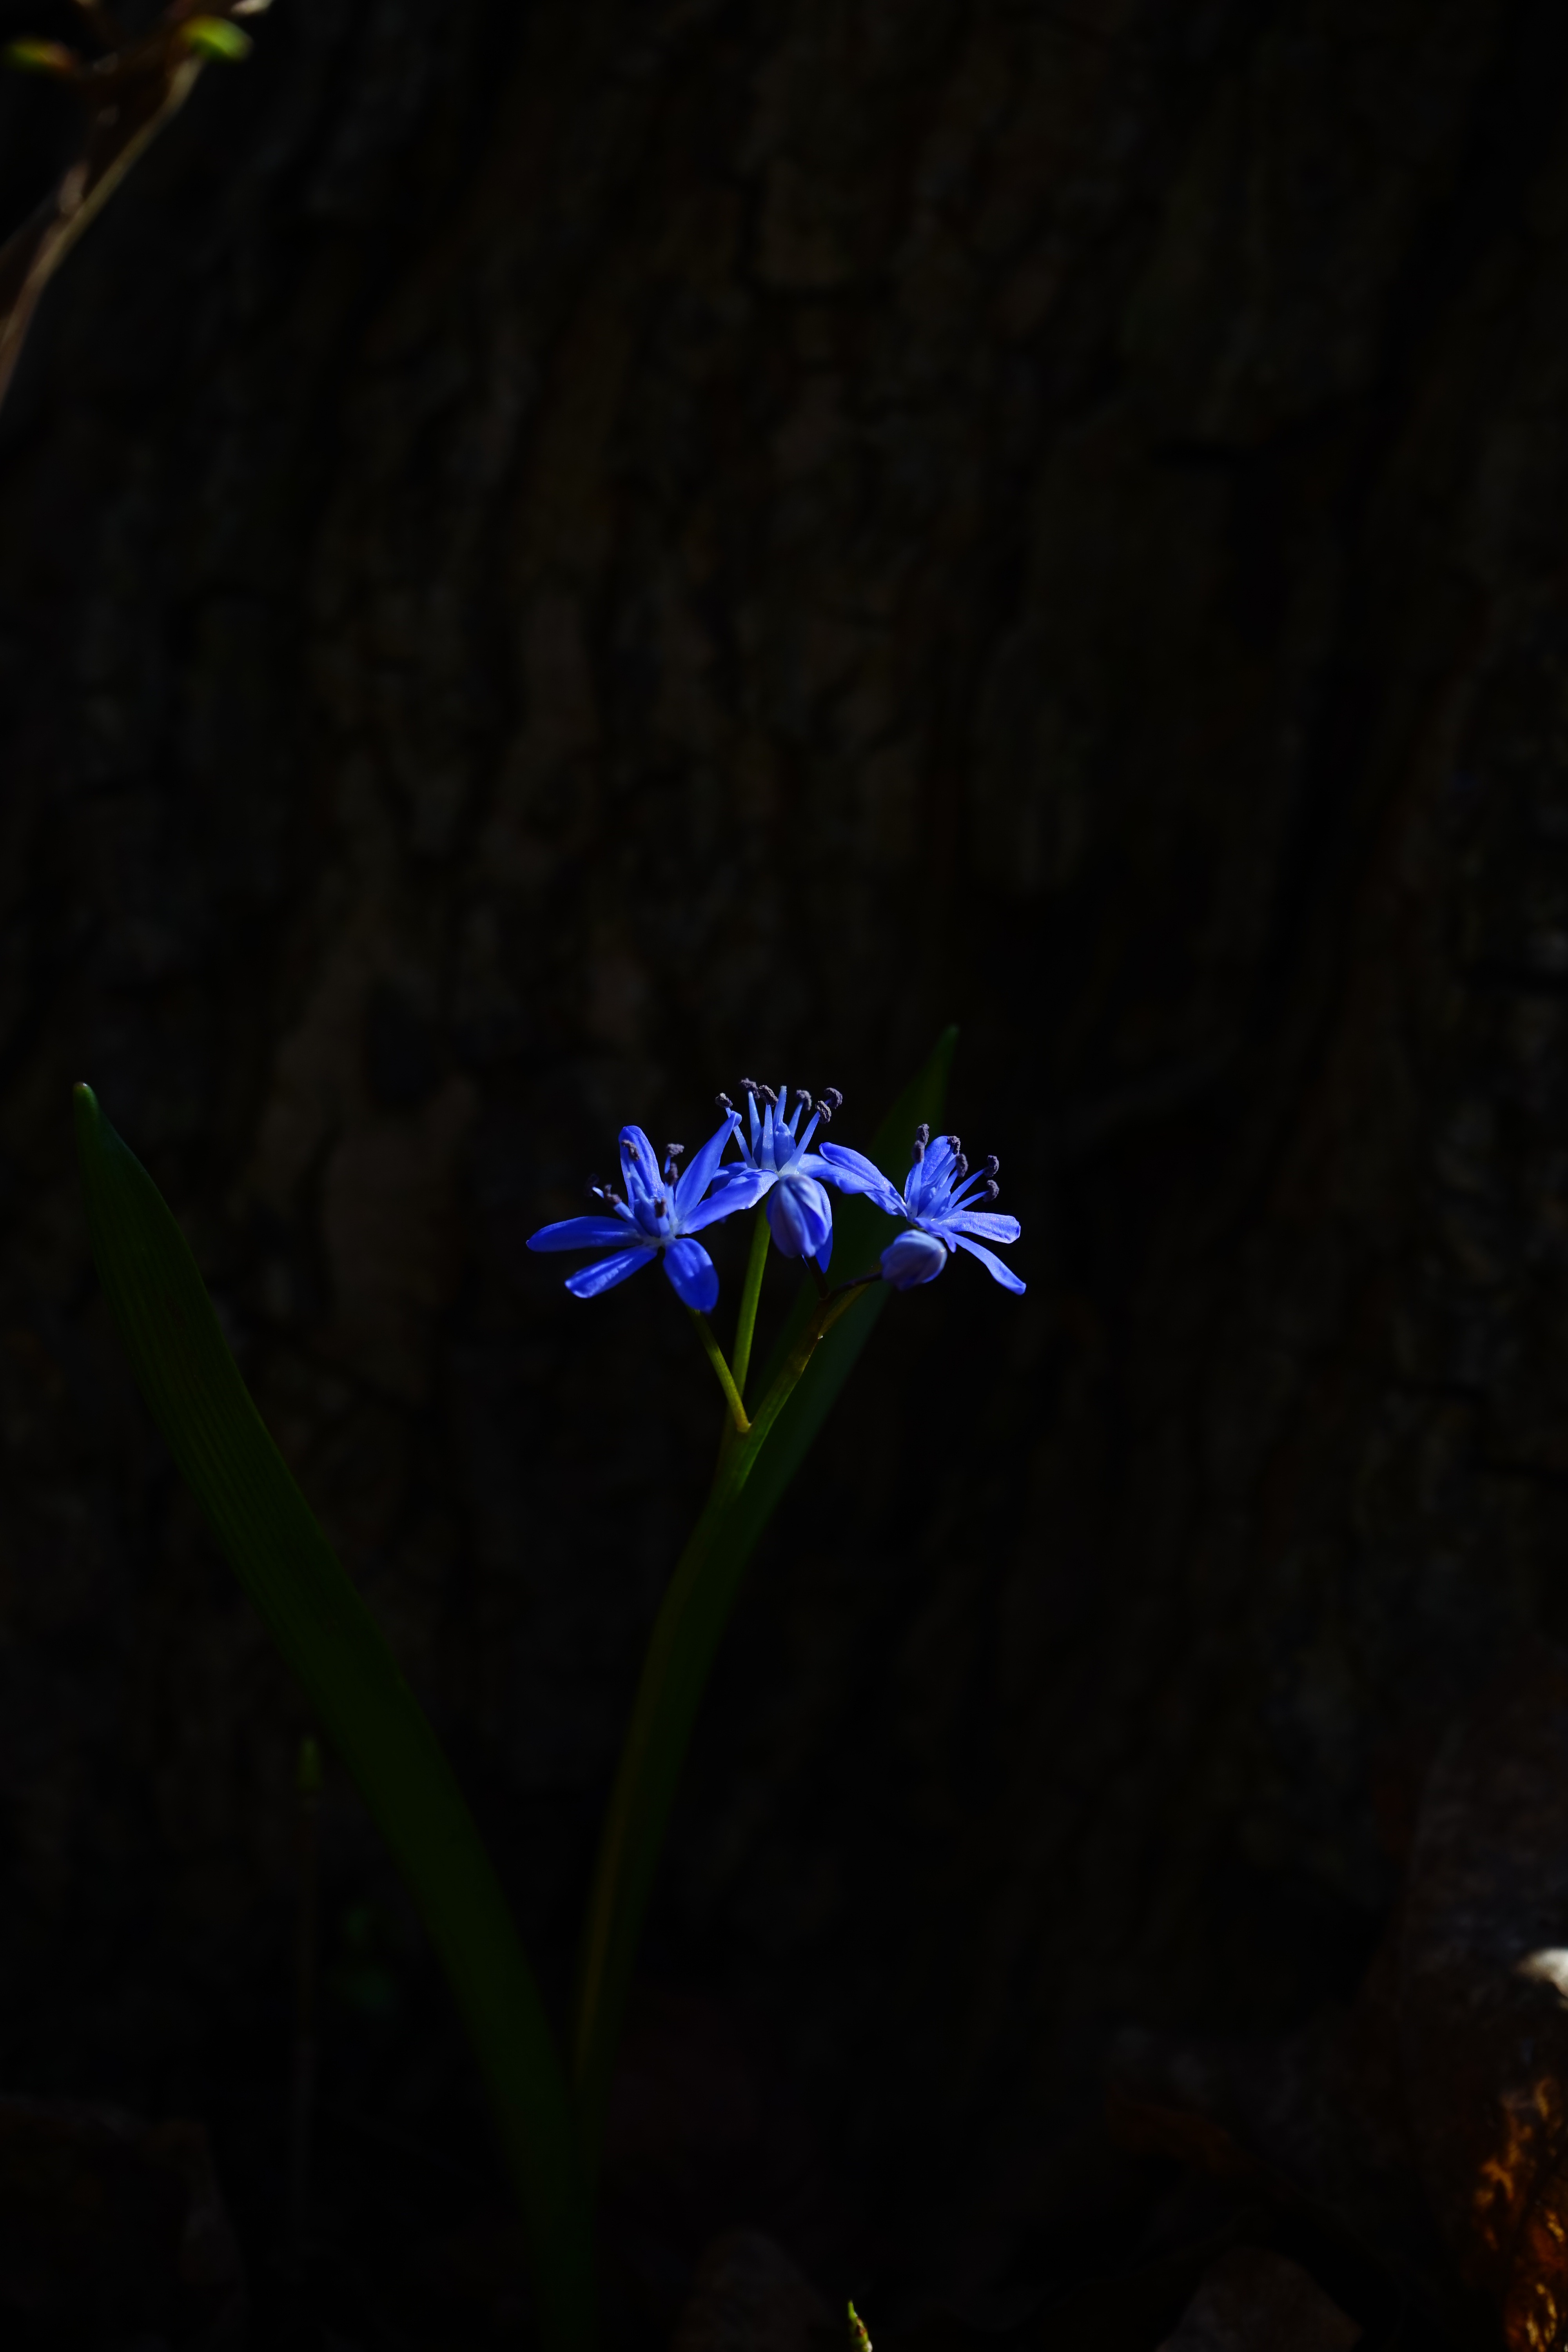
blossom, plant, leaf, flower, bloom, spring, darkness, blue, flora, early bloomer, scilla, macro photography, harbinger of spring, flowering plant, asparagaceae, blue star, chionodoxa luciliae, asparagus plant, land plant, scilla bifolia, scilloideae, zweibl ttriger blue star, two sea onion